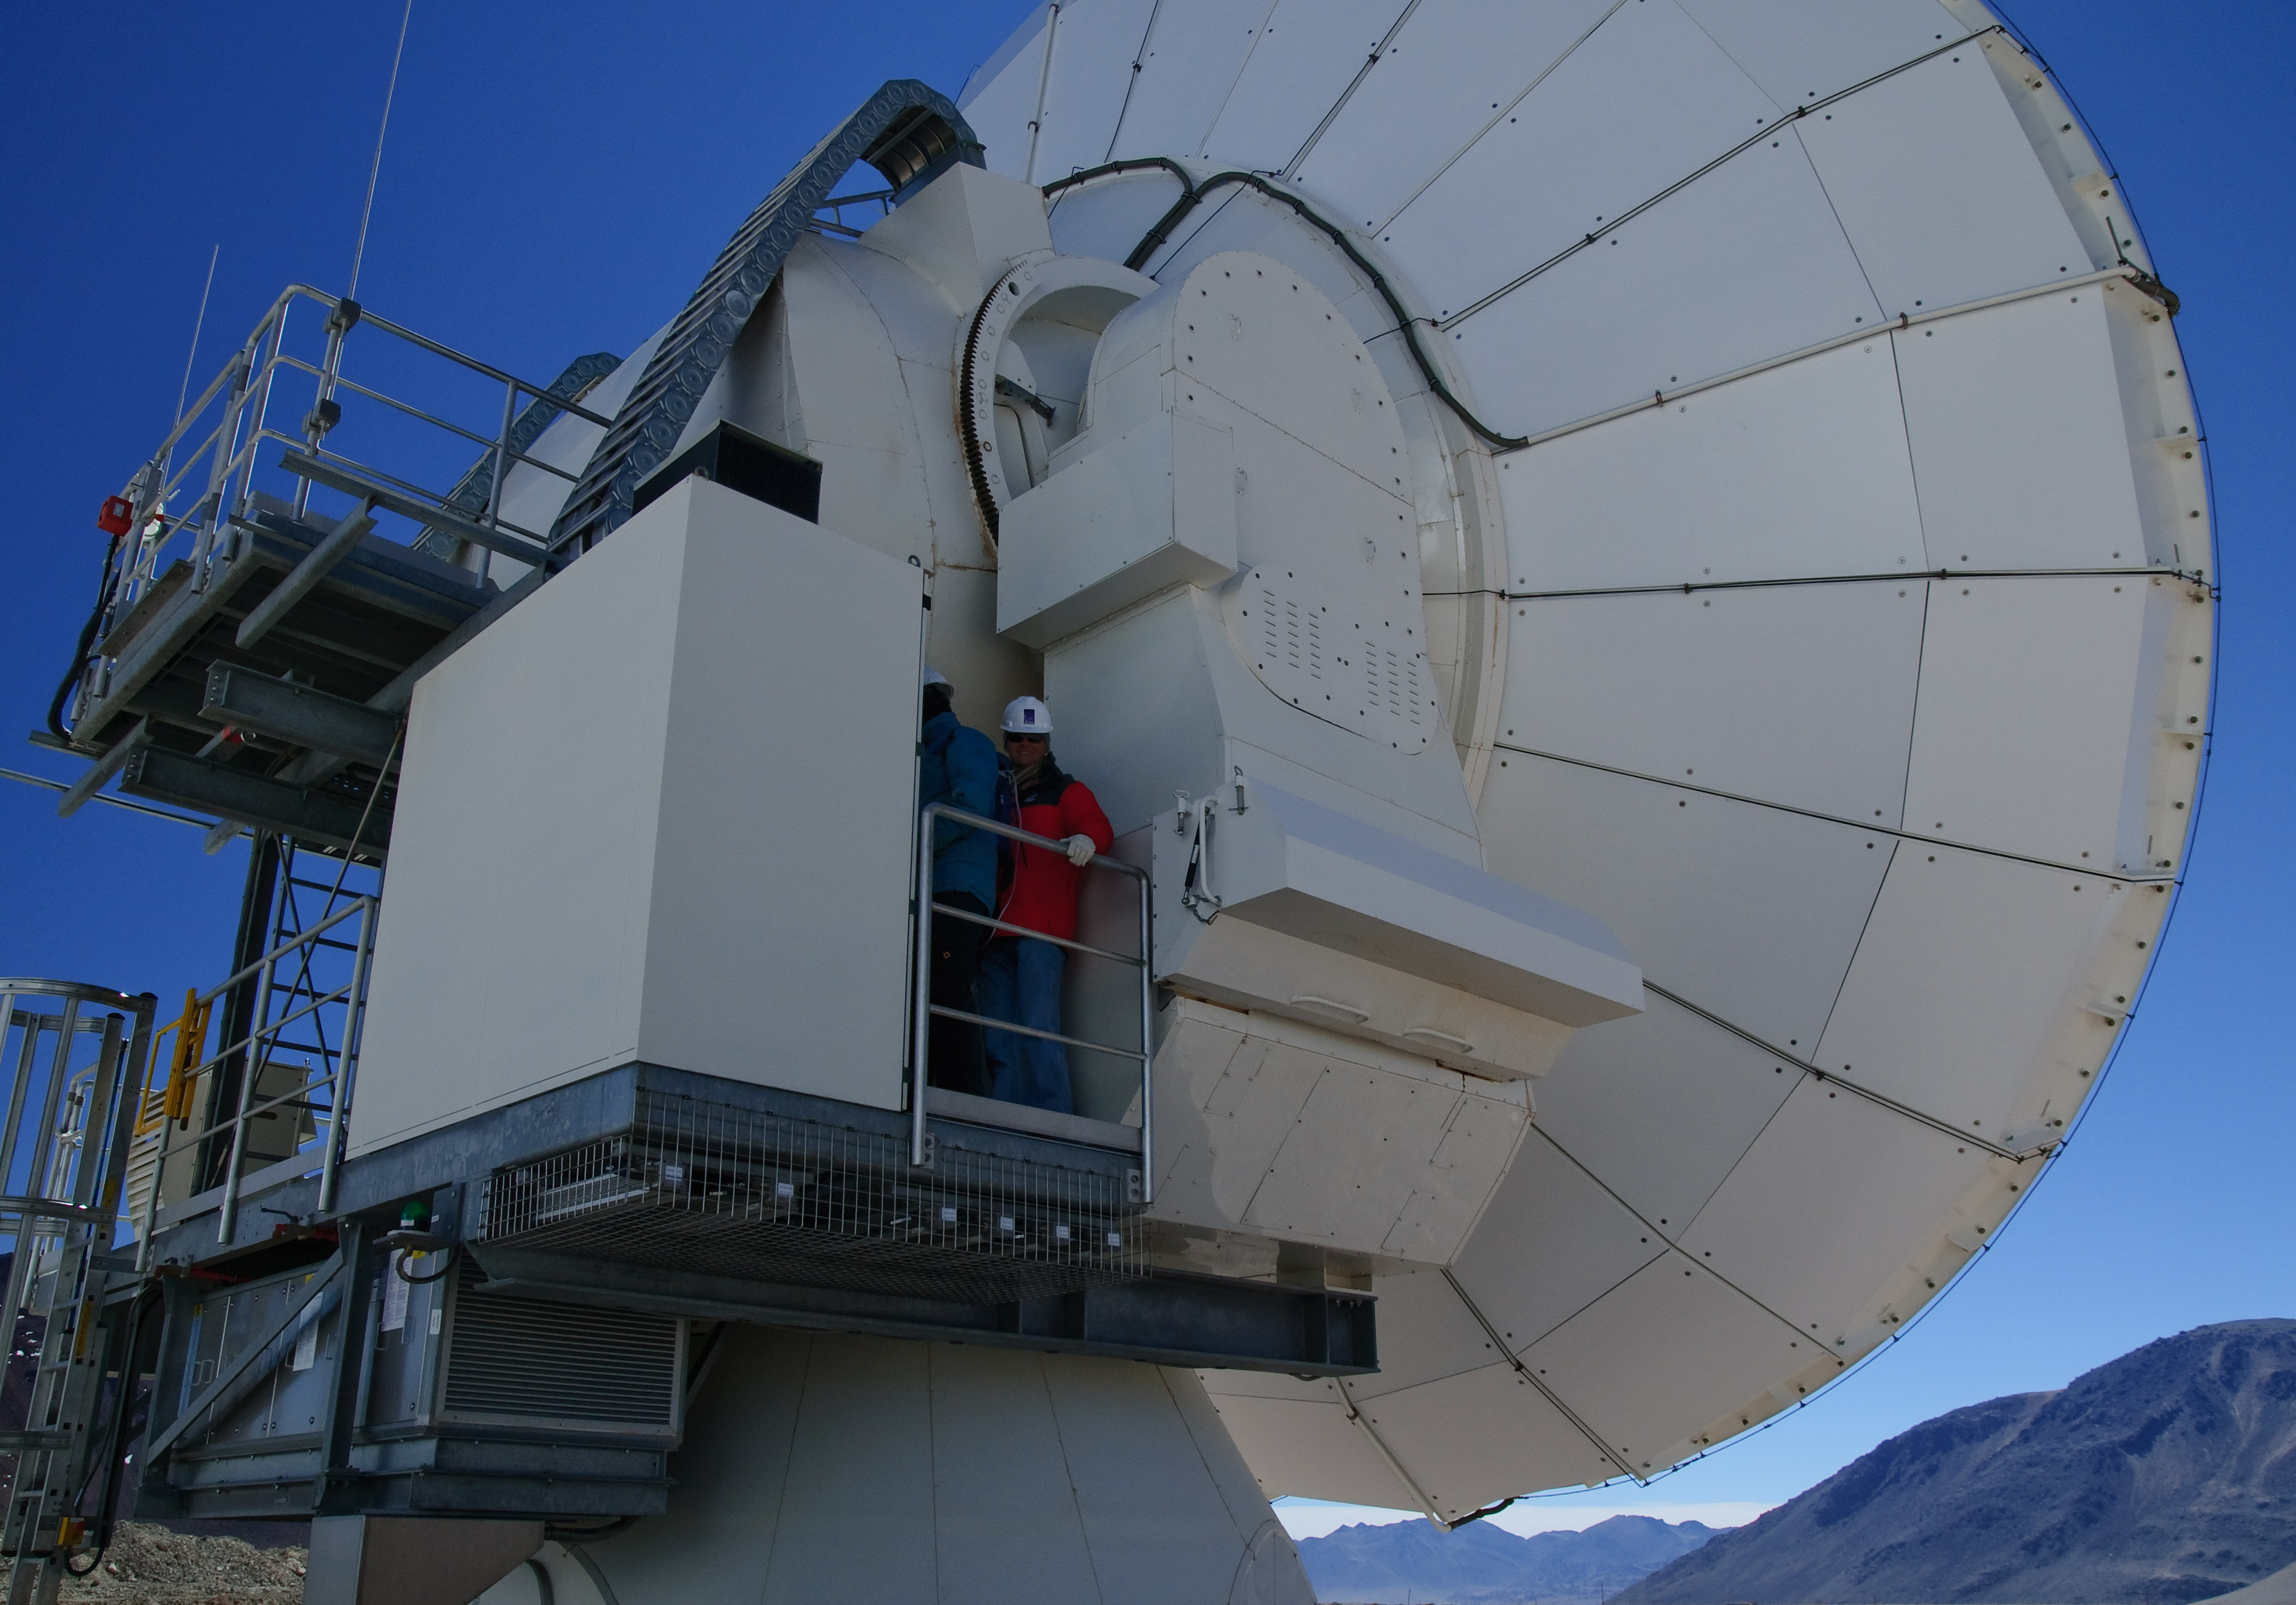
vehicle, nikon, chile, eso, sanpedrodeatacama, alma, d300, atmosphere of earth